Ska Keller

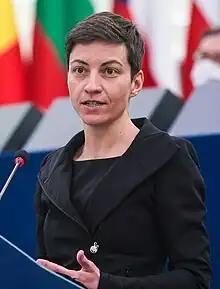
Keller in 2022

Franziska Maria "Ska" Keller (born 22 November 1981) is a German politician and was member of the European Parliament for the Germany constituency from 2009 to 2024. She is a member of the Alliance 90/The Greens, part of the European Green Party.